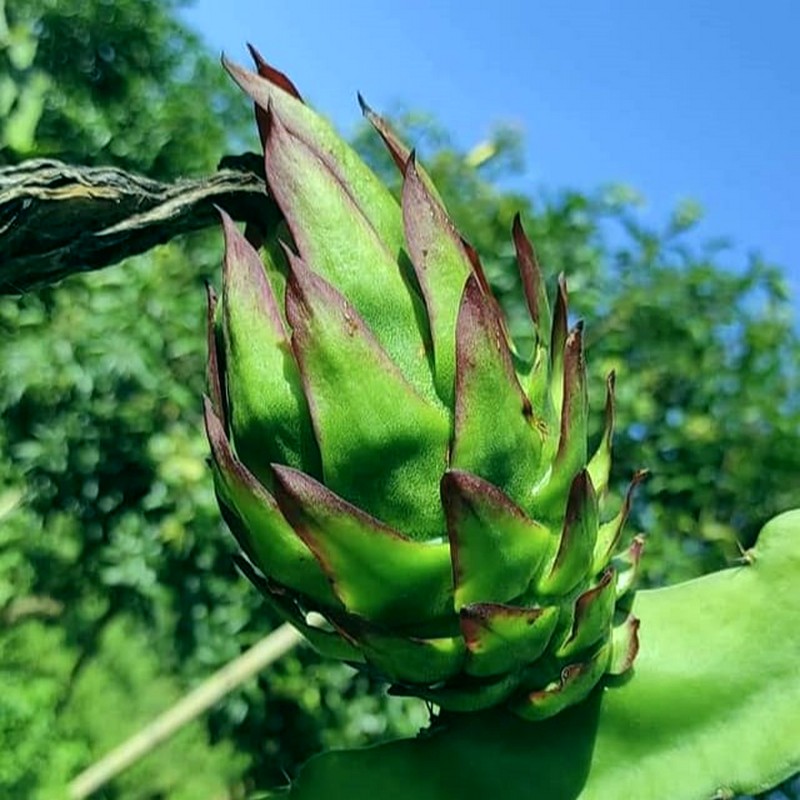
Label: Immature Dragon Fruit